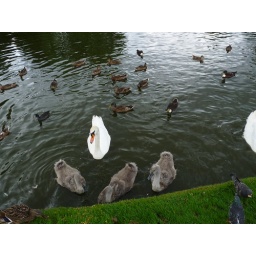
Baby swans with adult swan behind and various ducks in the background.